Britpop

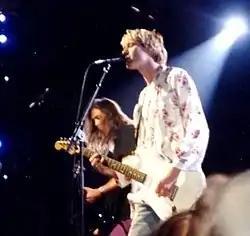
Britpop was partly a reaction to the popularity of Nirvana and the dourness of grunge music

Local identity and regional British accents are common to Britpop groups, as well as references to British places and culture in lyrics and image. Stylistically, Britpop bands use catchy hooks and lyrics that were relevant to young British people of their own generation. Britpop bands conversely denounced grunge as irrelevant and having nothing to say about their lives. In contrast to the dourness of grunge, Britpop was defined by "youthful exuberance and desire for recognition". Damon Albarn of Blur summed up the attitude in 1993 when after being asked if Blur were an "anti-grunge band" he said, "Well, that's good. If punk was about getting rid of hippies, then I'm getting rid of grunge."